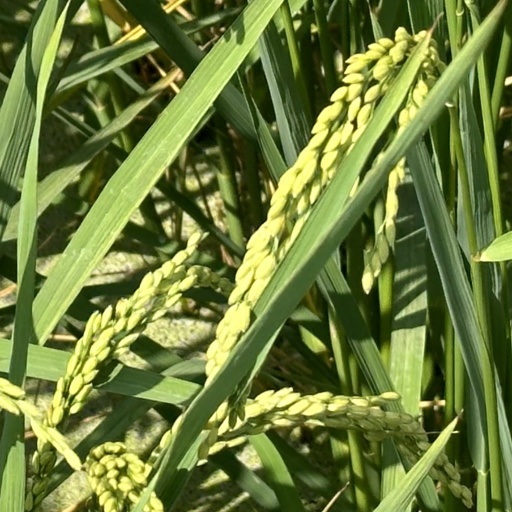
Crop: rice